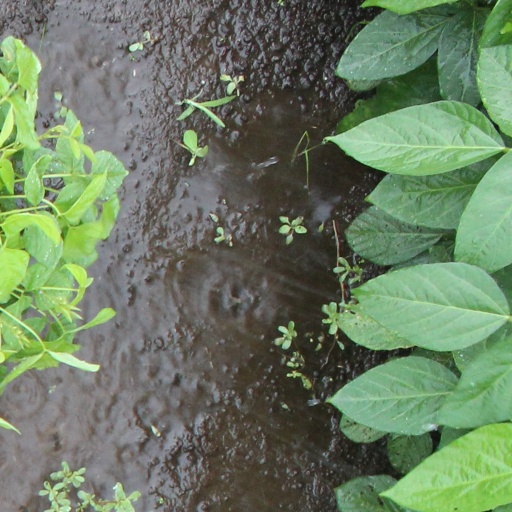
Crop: soybean